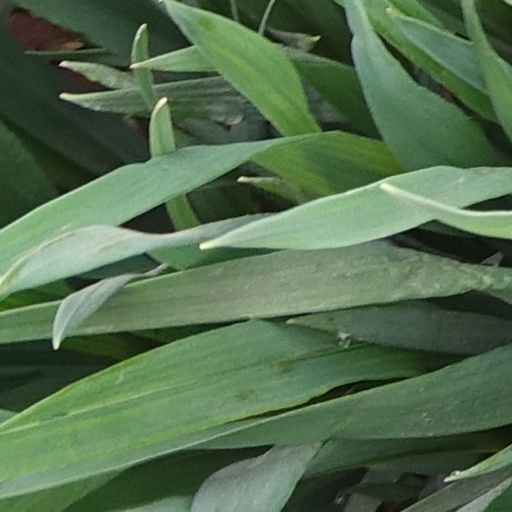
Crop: wheat